Australian tonalism

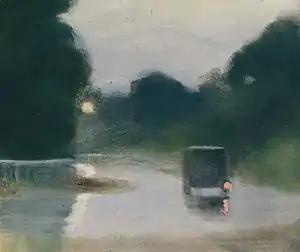
Clarice Beckett, "Wet Evening", 1927, Collection: Castlemaine Art Museum

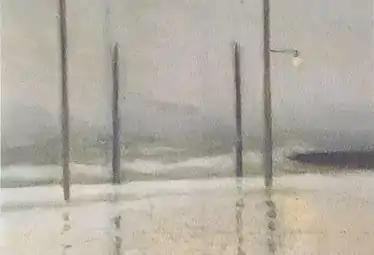
Clarice Beckett, "Wet Night, Brighton", 1930

Australian tonalism was an art movement that emerged in Melbourne during the 1910s. Known at the time as tonal realism or Meldrumism, the movement was founded by artist and art teacher Max Meldrum, who developed a unique theory of painting, the "Scientific Order of Impressions". He argued that painting was a pure science of optical analysis, and believed that a painter should aim to create an exact illusion of spatial depth by carefully observing in nature tone and tonal relationships (shades of light and dark) and spontaneously recording them in the order that they had been received by the eye.